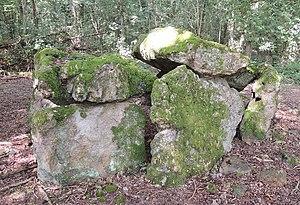
Dolmen du puits aux ladres avec 2 tables et 3 orthostats visibles et partiellement couverts de mousses dans un bois
Cette liste recense les monuments mégalithiques du département français d'Eure-et-Loir, en région Centre-Val de Loire. Sont notamment recensés les polissoirs, dolmens, menhirs et tumulus.
Villiers-Saint-Orien est une commune française située dans le département d'Eure-et-Loir en région Centre-Val de Loire.